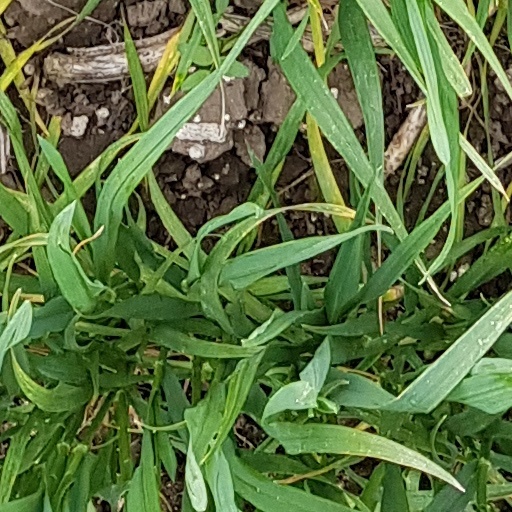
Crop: wheat